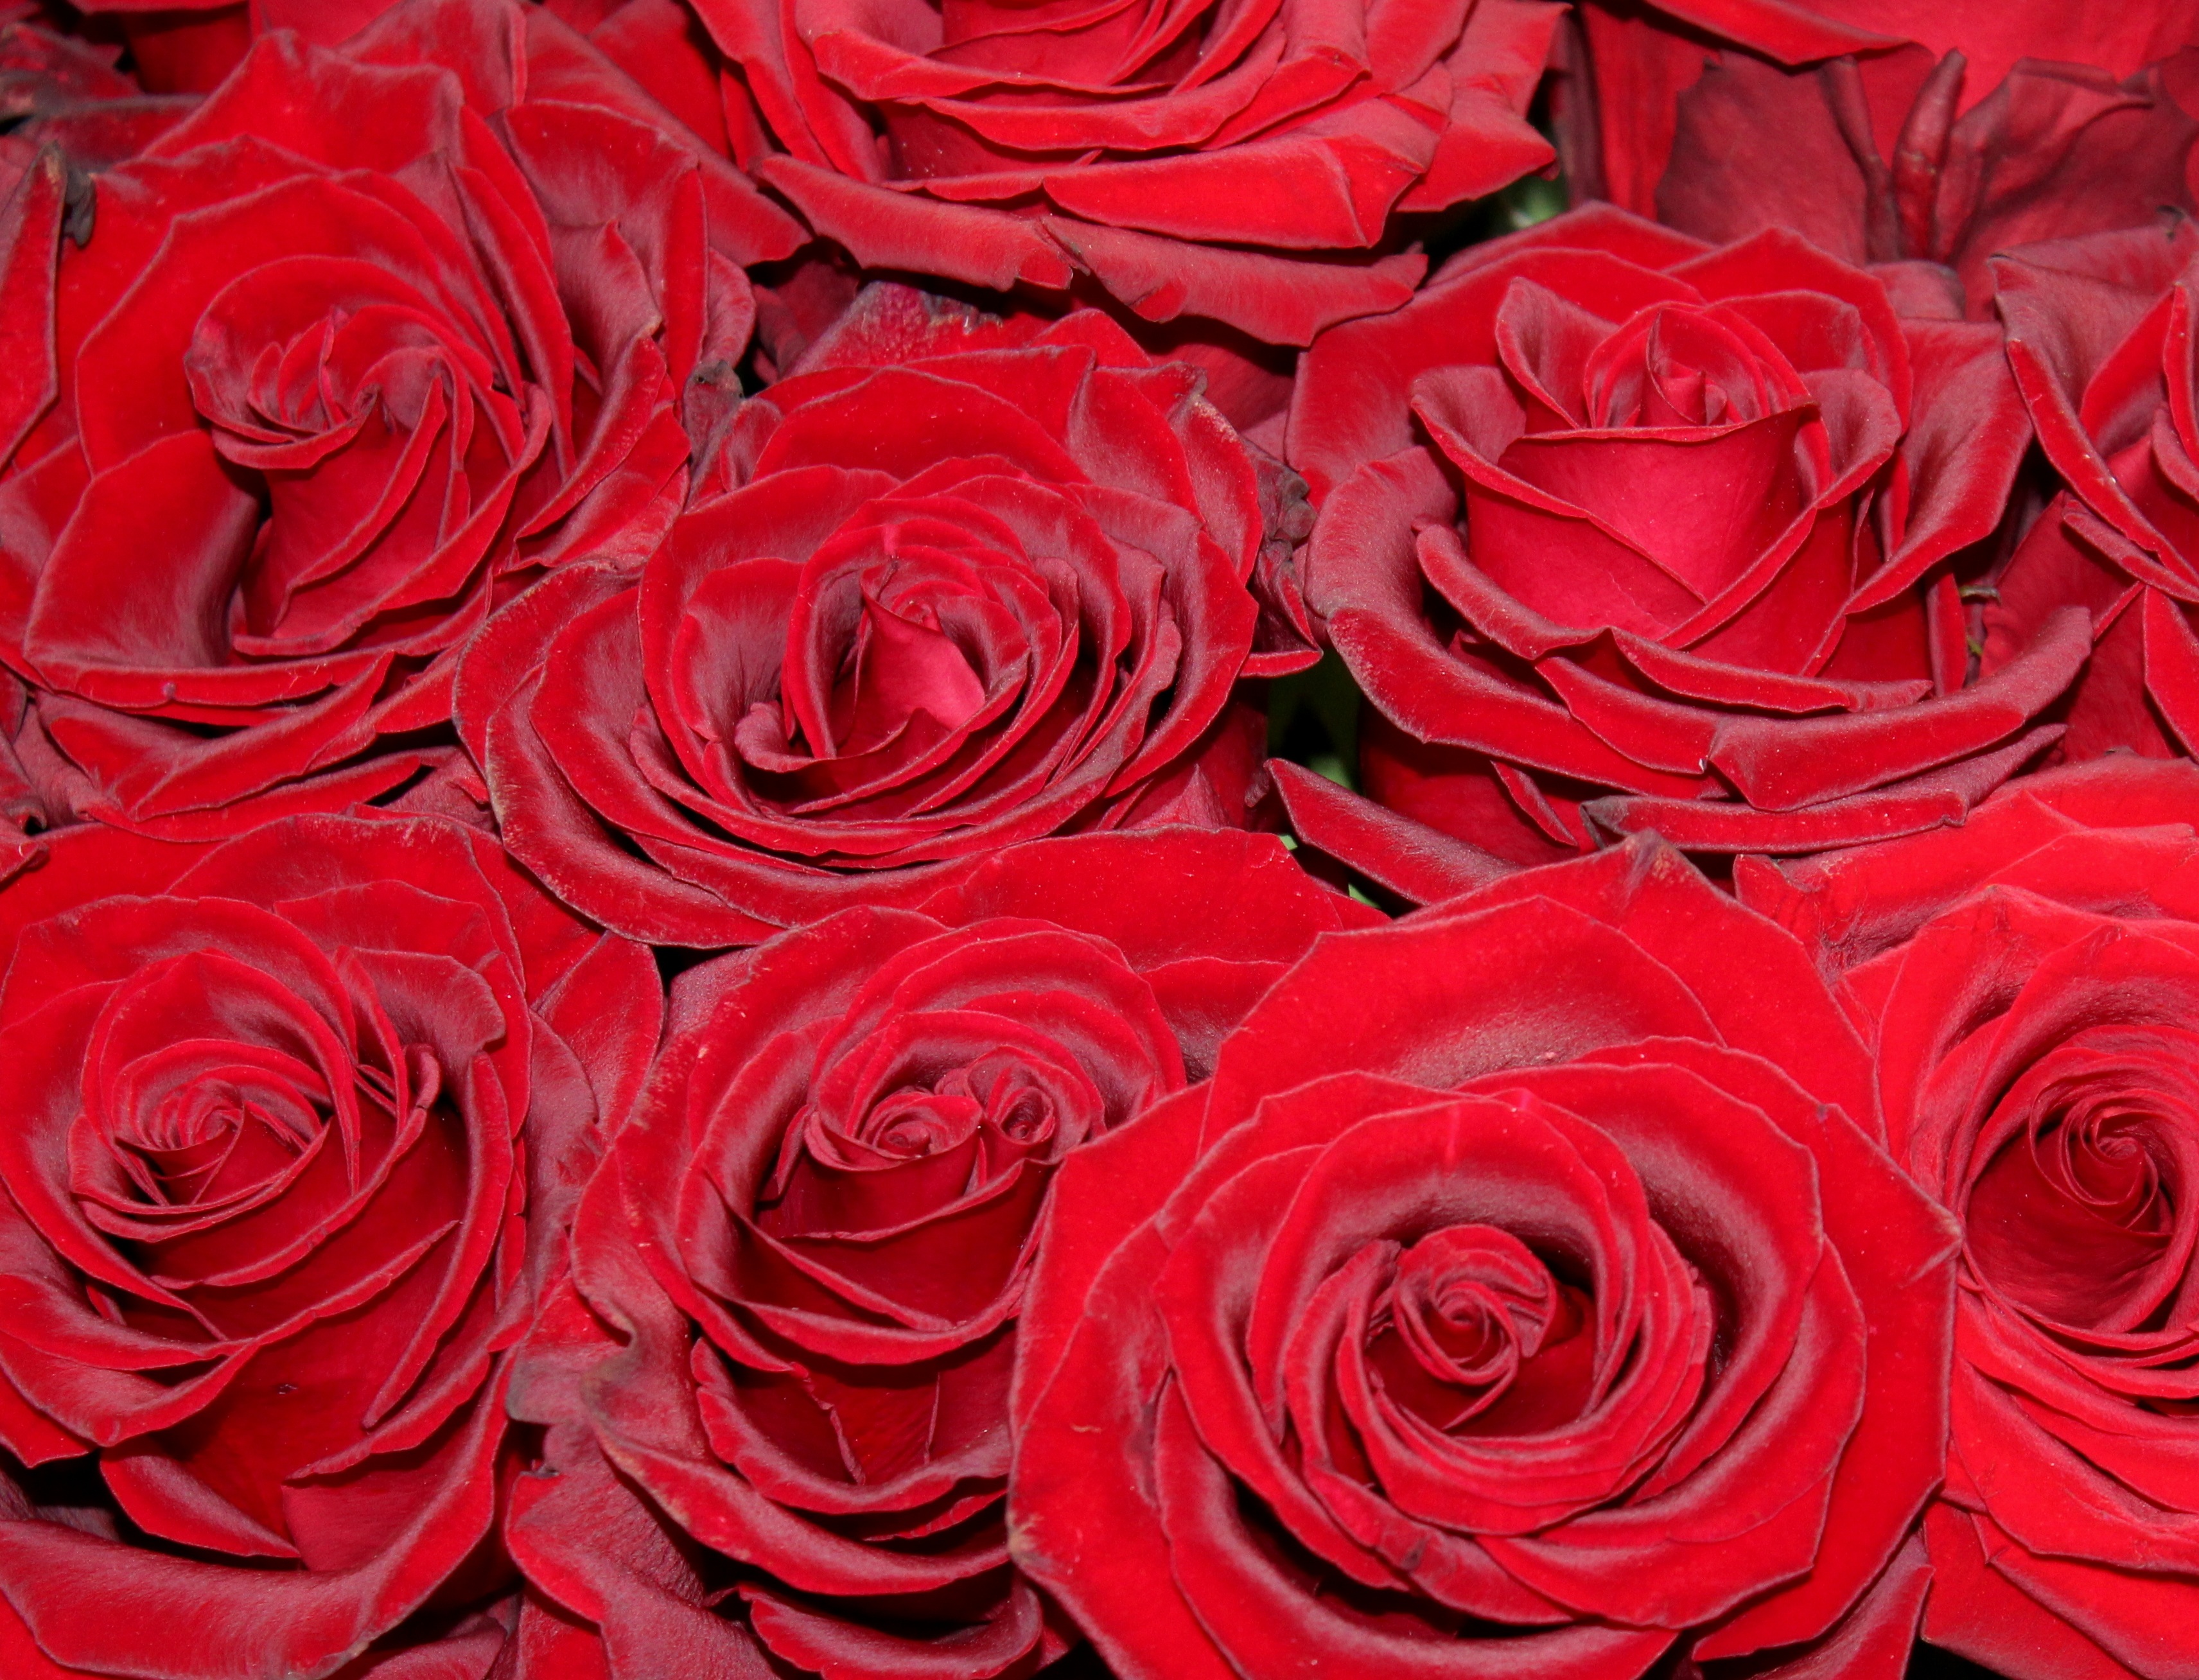
plant, flower, petal, rose, red, market, pink, close, roses, floristry, floribunda, rose bloom, red flowers, flowering plant, garden roses, rose family, shooting club, red roses, flower bouquet, land plant, rose order